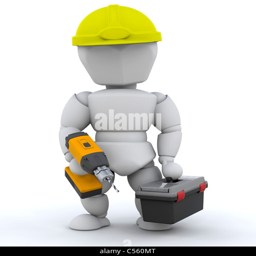
3d render of a construction worker and tools